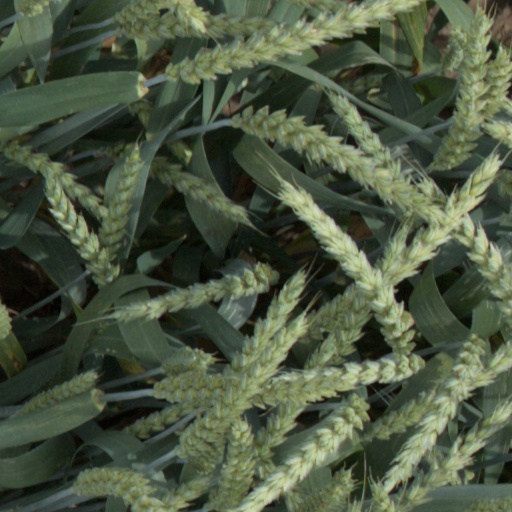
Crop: wheat